Sermons of Jonathan Swift

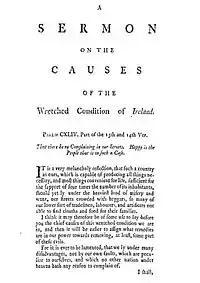
First page of "On the Wretched Condition of Ireland", 1776

The sermon is properly titled "A Sermon on the Wretched Conditions of Ireland". Its introductory passage from scripture comes from Psalms 144: 14–15 – "That there be no complaining in our streets. Happy is the people that is in such a case."